Lloyd James Austin

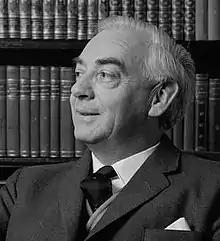
Austin in 1968

Lloyd James Austin (4 November 1915 – 30 December 1994) was an Australian linguist and literary scholar, who worked in Great Britain as a university teacher.